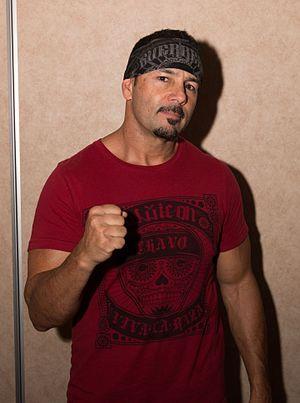
Chavo Guerrero, Jr, ou tout simplement Chavo Guerrero, de son vrai nom Salvador Guerrero IV, est un catcheur américain d'origine mexicaine membre de la célèbre famille Guerrero. Il a travaillé à la World Wrestling Entertainment dans la division WWE SmackDown jusqu'à son départ le 25 juin 2011. Il est le neveu d'Eddie Guerrero et de Vickie Guerrero, le petit-fils de Gory Guerrero, le neveu de Hector Guerrero.